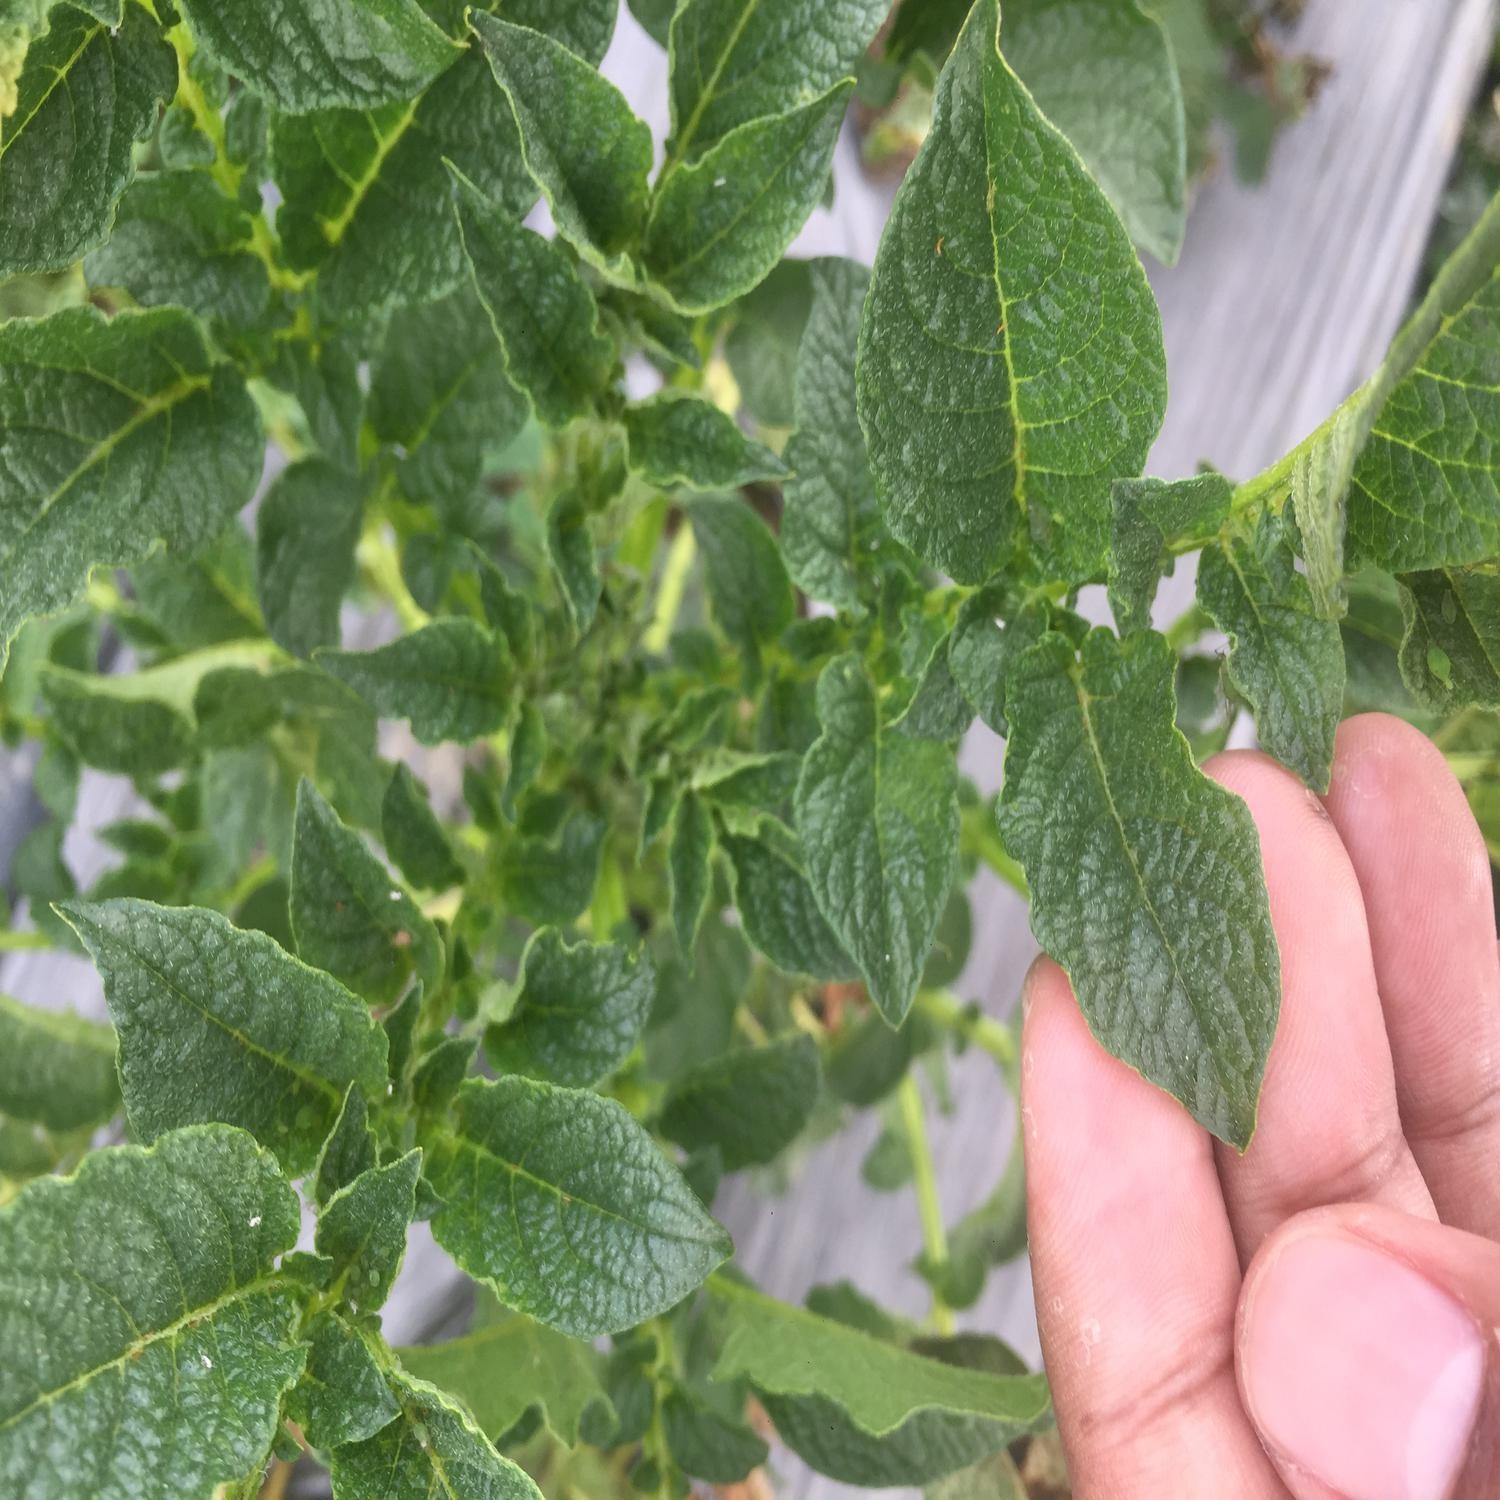
Etiqueta: Virus